Describe the emotion expressed in this image:  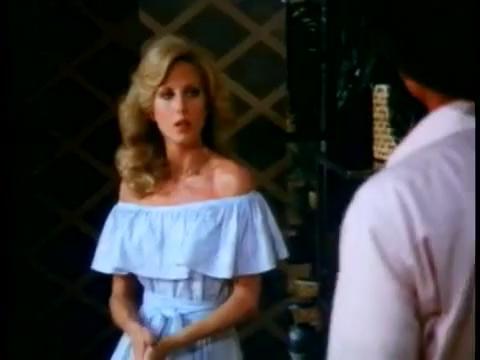
This person displays Pain, valence and arousal with low intensity.